Onychodictyon

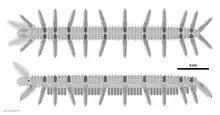
Restoration of "Onychodictyon ferox"

Onychodictyon is a genus of extinct lobopodian known from the Lower Cambrian Chengjiang Maotianshan Shales in the Yunnan Province in China. It was characterized by a stout body covered by fleshy papillae and pairs of sclerotized plates with spines, representing part of the diverse "armoured lobopodians" alongside similar forms such as "Microdictyon" and "Hallucigenia".